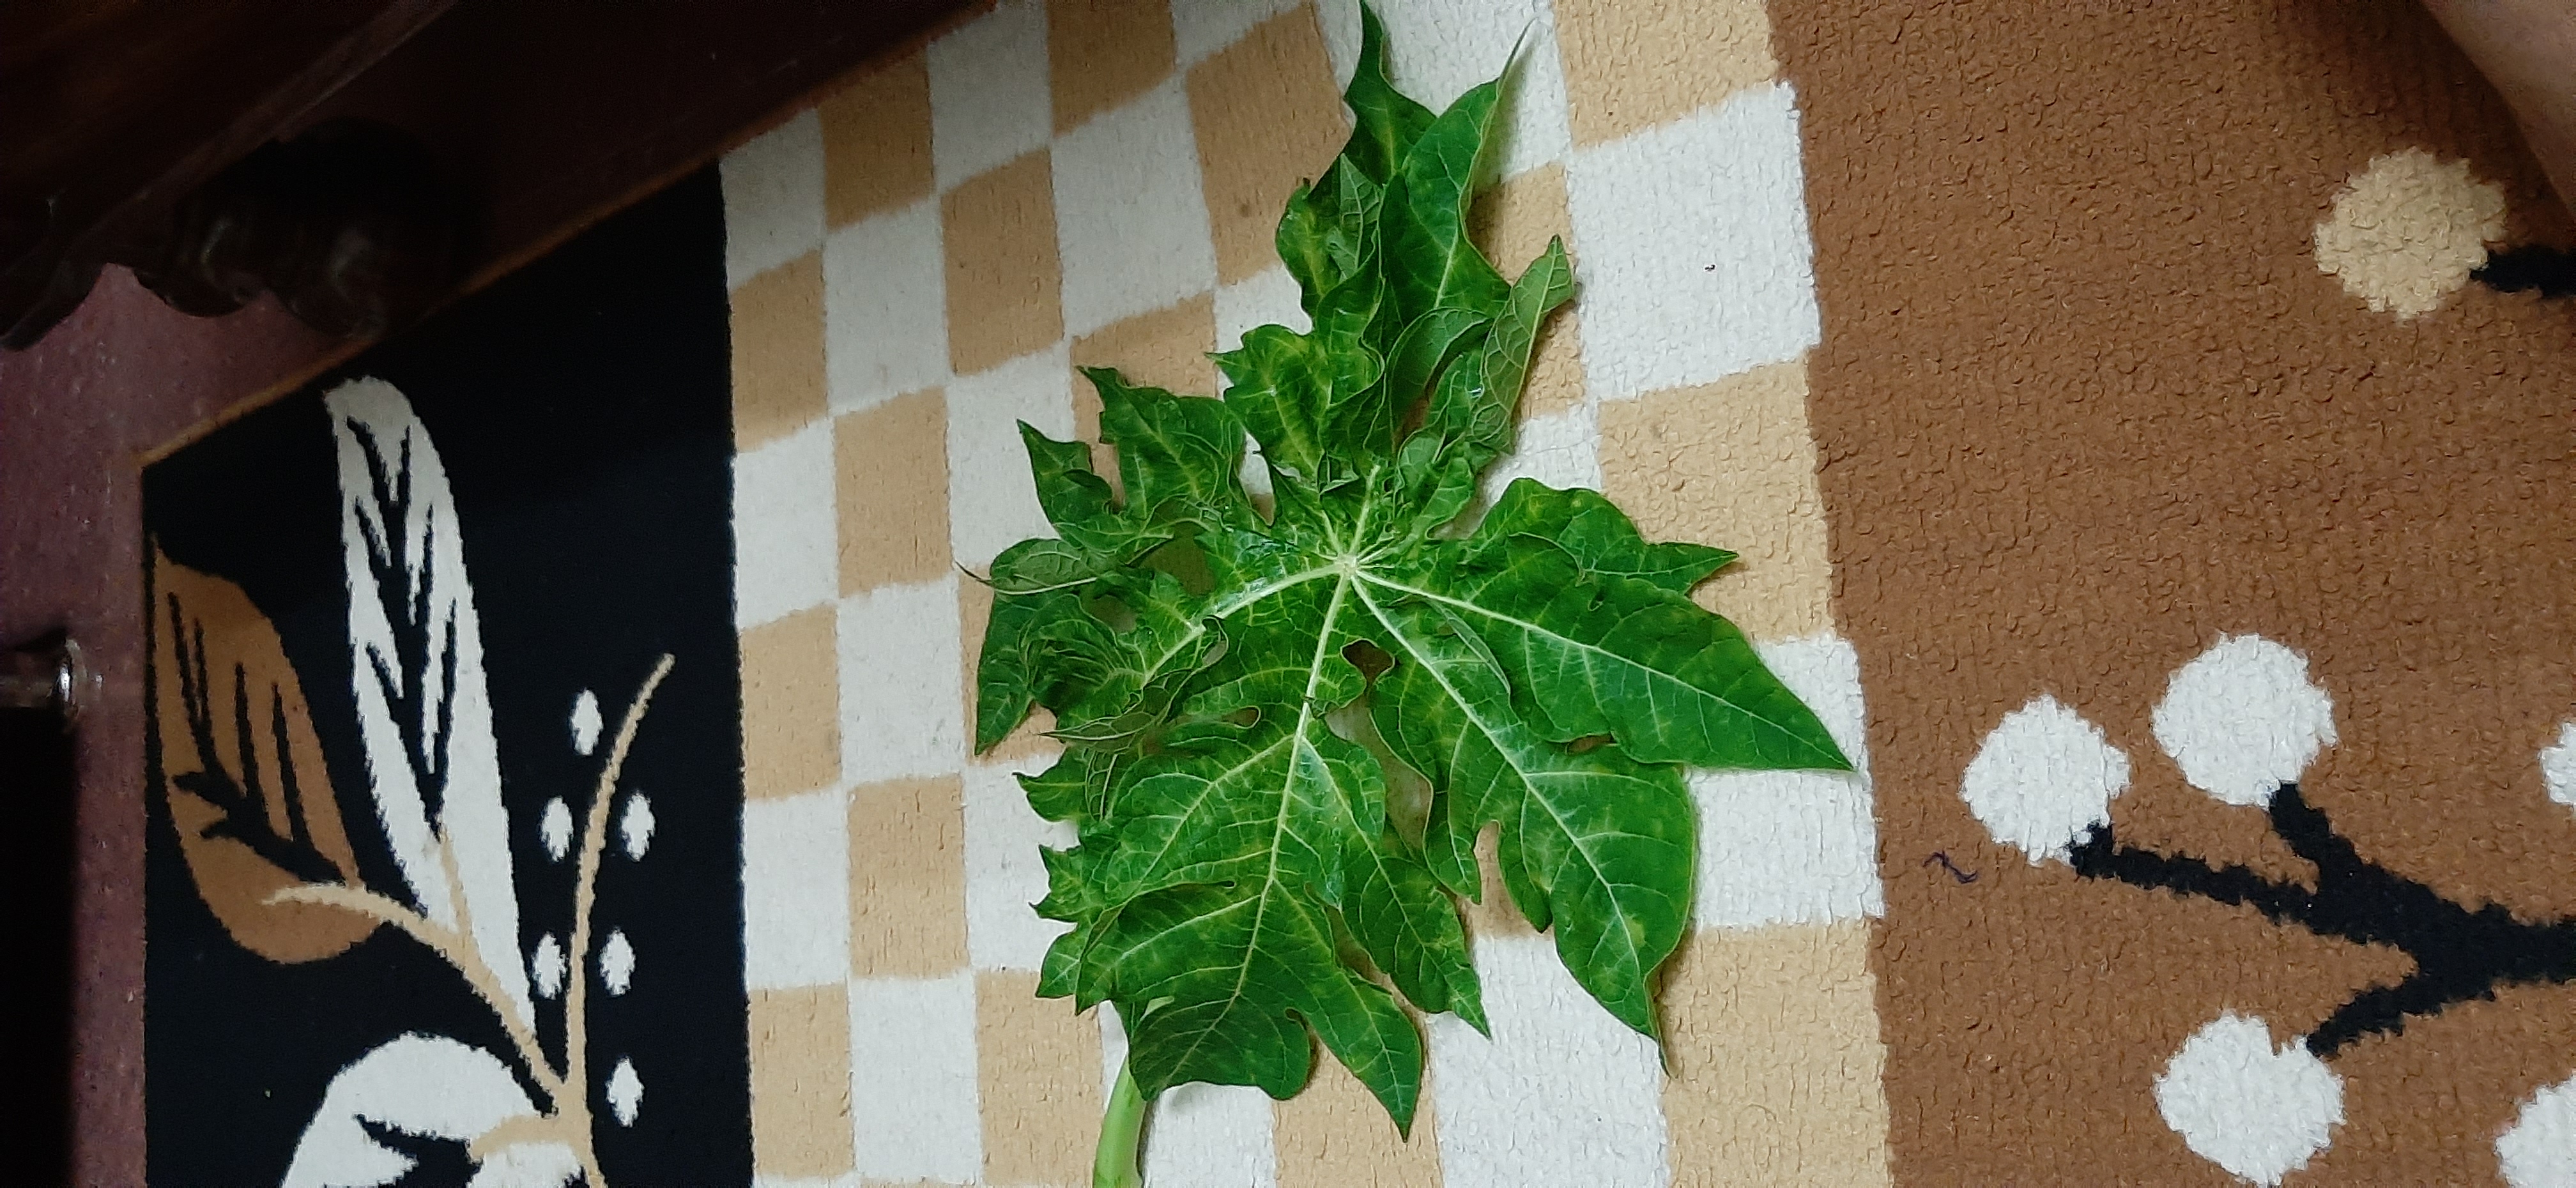
Plant: Papaya